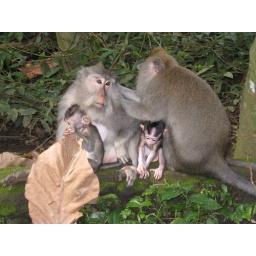
monkeys doing cute monkey things @ monkey forest sanctuary, near ubud, bali, indonesia.